PFC CSKA Moscow

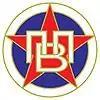
OPPV emblem

After the 1917 season, part of the reserve OLLS team moved to the first. In 1921, the champion of the autumn Moscow championship (winner of Fulda Cup) was determined in the final match, in which teams OLLS and KFS took part. The KFS team won 6:0. In the 1922 season, OLLS players won the spring Moscow championship and took second place in the fall championship. In the same year, OLLS won KFS-Kolomyagi Cup, in the final of which, according to the regulations, the winners of the first and second leagues of the Moscow championship met, and Tosmen Cup, where the champions of Moscow and Petrograd met.